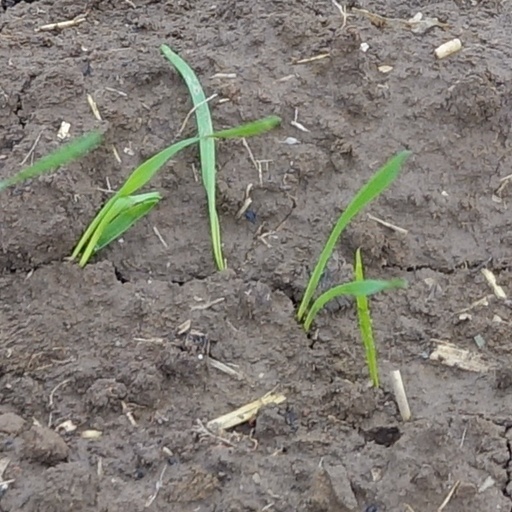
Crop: wheat